2018 Winter Olympics

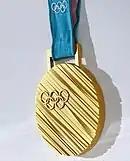
2018 Olympics gold medal

The design for the Games' medals was unveiled on 21 September 2017. Created by Lee Suk-woo, the design features a pattern of diagonal ridges on both sides, with the Olympic rings on the front, and the obverse showing the 2018 Olympics' emblem, the event name and the discipline. The edge of each medal is marked with extrusions of hangul alphabets, while the ribbons are made from a traditional South Korean textile. Gold medals contained 99 percent of silver and 1 percent of gold, which is a traditional composition for Olympic gold medals. At they were the heaviest medals in the Olympic history.